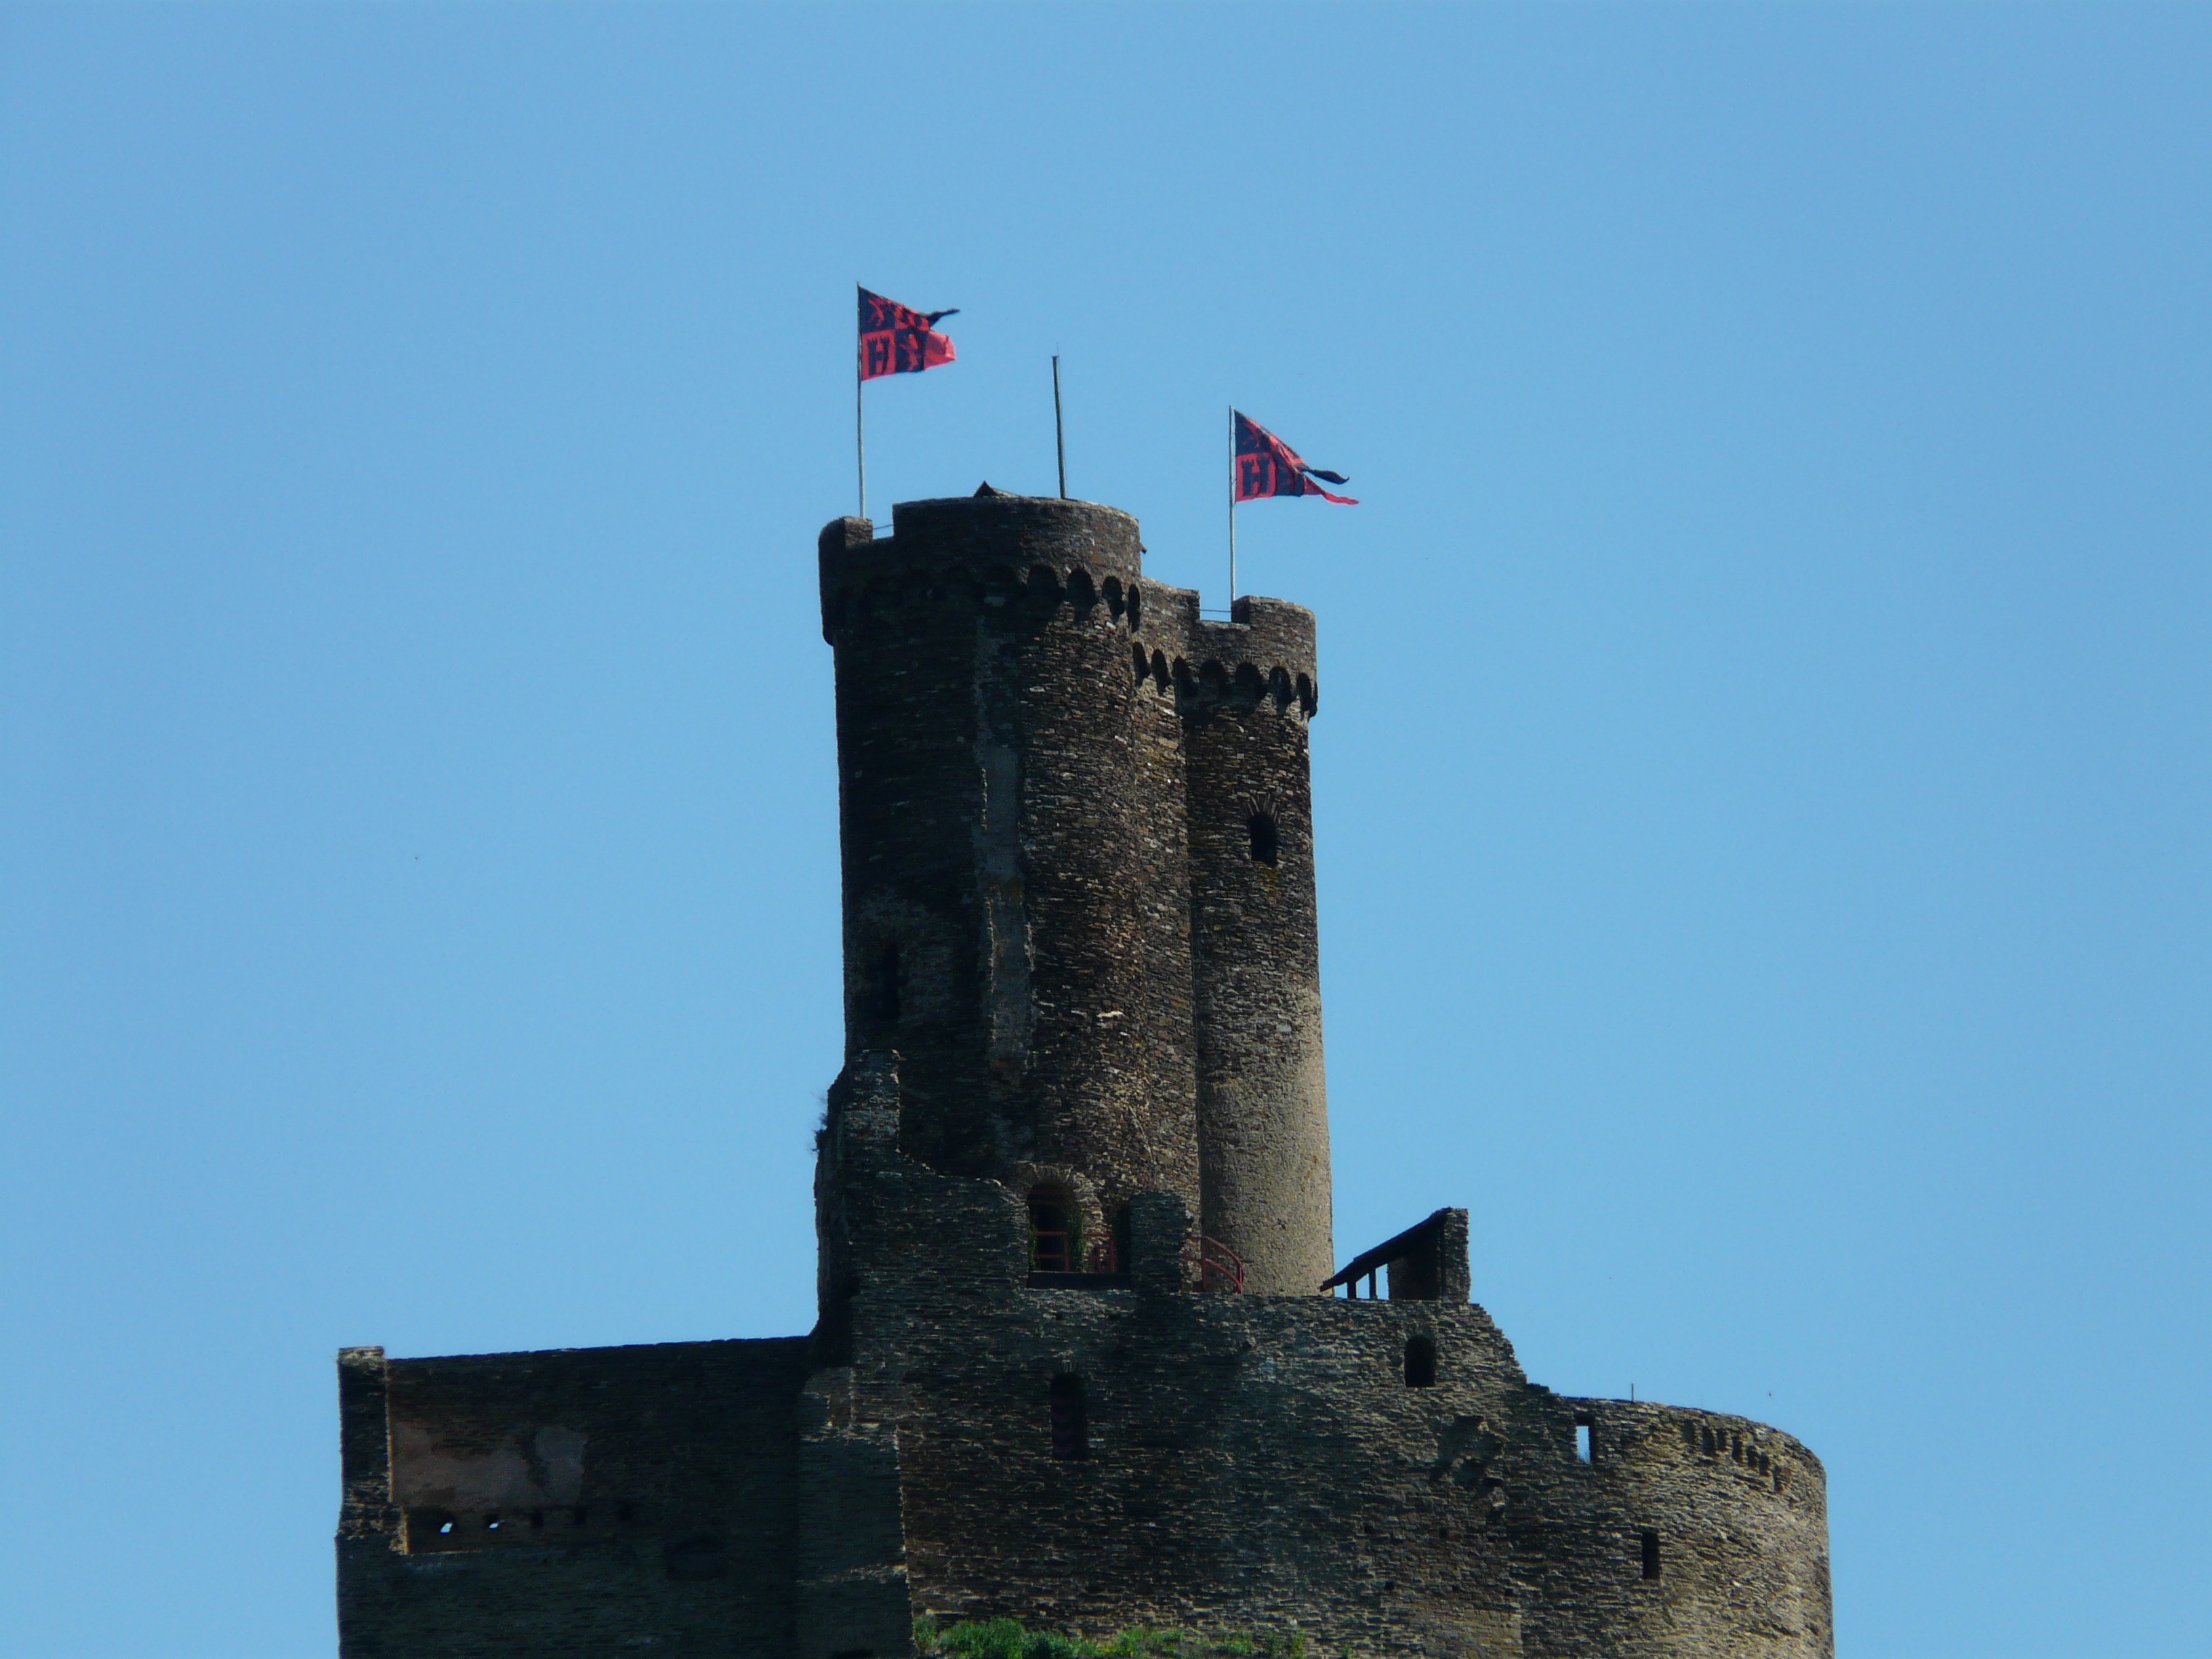
building, tower, castle, fortification, ruin, fortress, steeple, keep, middle ages, mosel, double tower, knight's castle, burgruine jeffstevenstone, ehrenburg, brodenbach, double tower keep, honorary valley